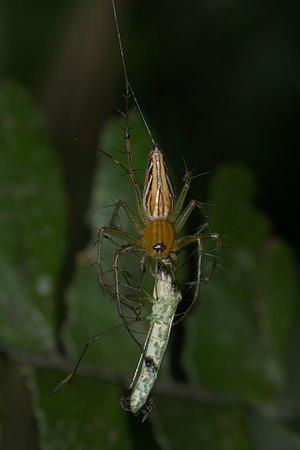
Oxyopes javanus est une espèce d'araignées aranéomorphes de la famille des Oxyopidae.